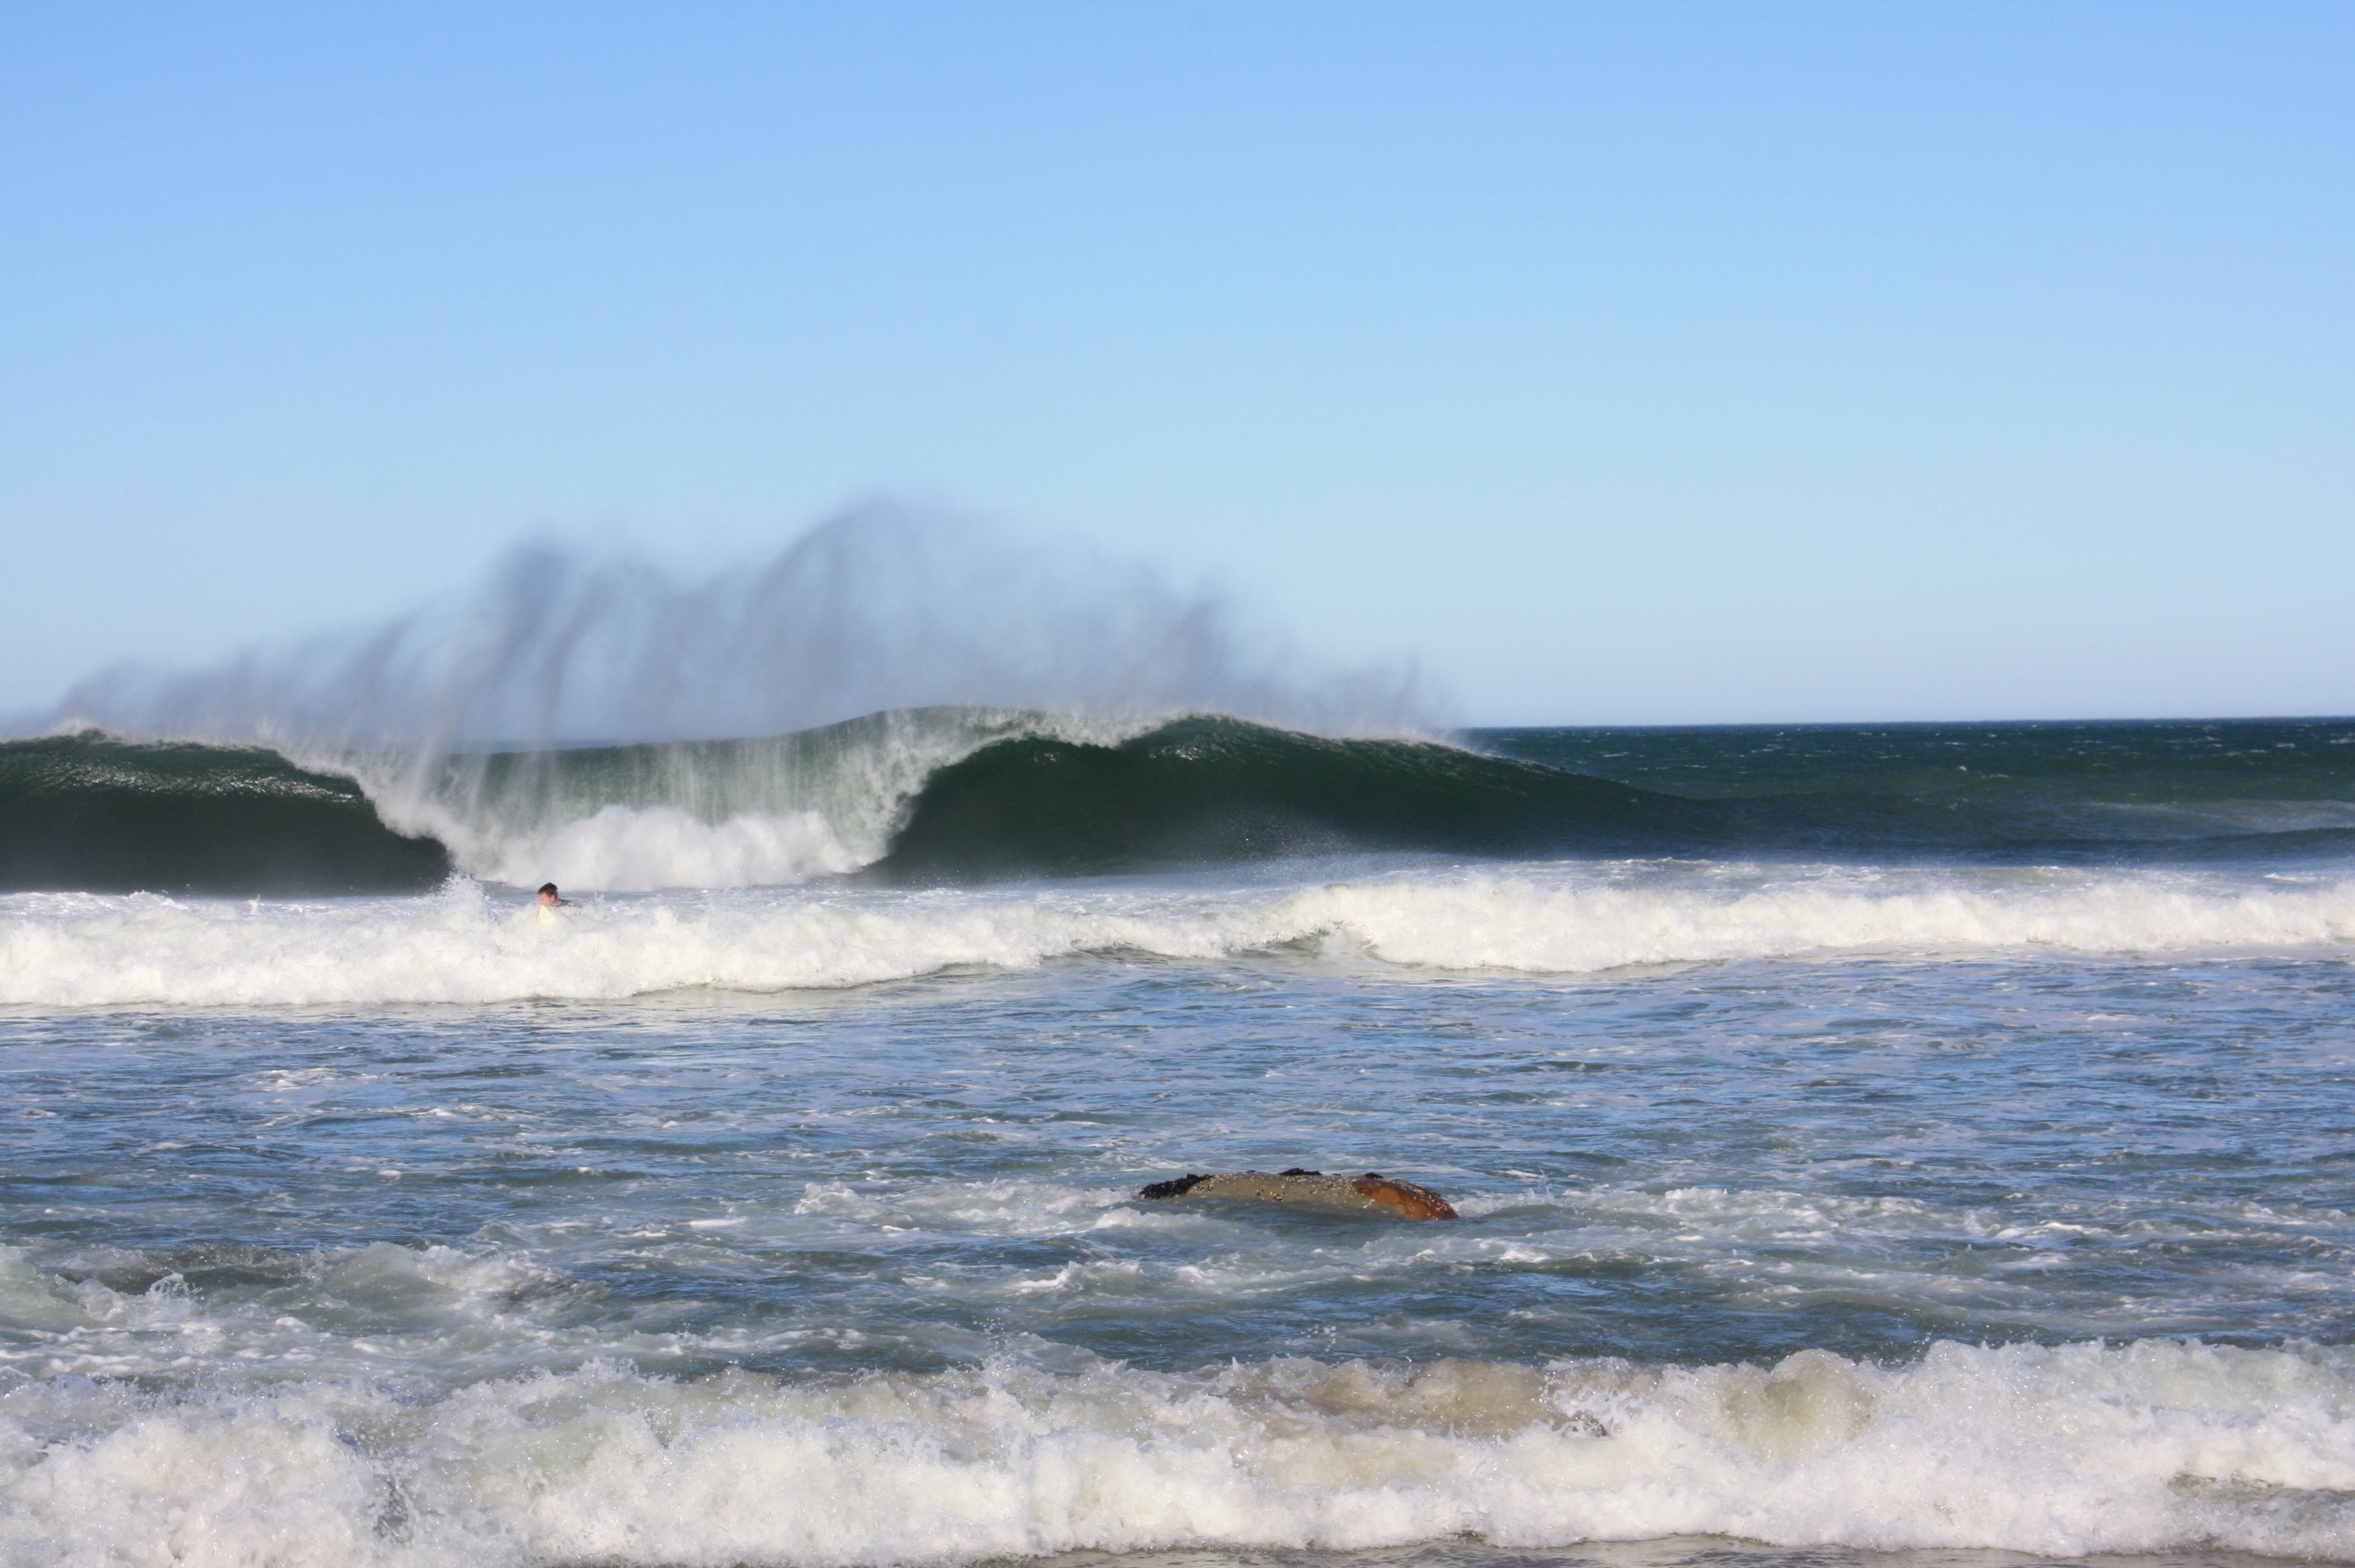
beach, landscape, sea, coast, water, nature, ocean, sky, sun, shore, wave, travel, surfing, africa, surfboard, holiday, llandudno, sports, beautiful, south africa, sand beach, water sport, wind wave, boardsport, surfing equipment and supplies, surface water sports, llandudno beach